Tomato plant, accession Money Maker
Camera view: tilt-top (135 deg); turntable rotation: 120 degrees
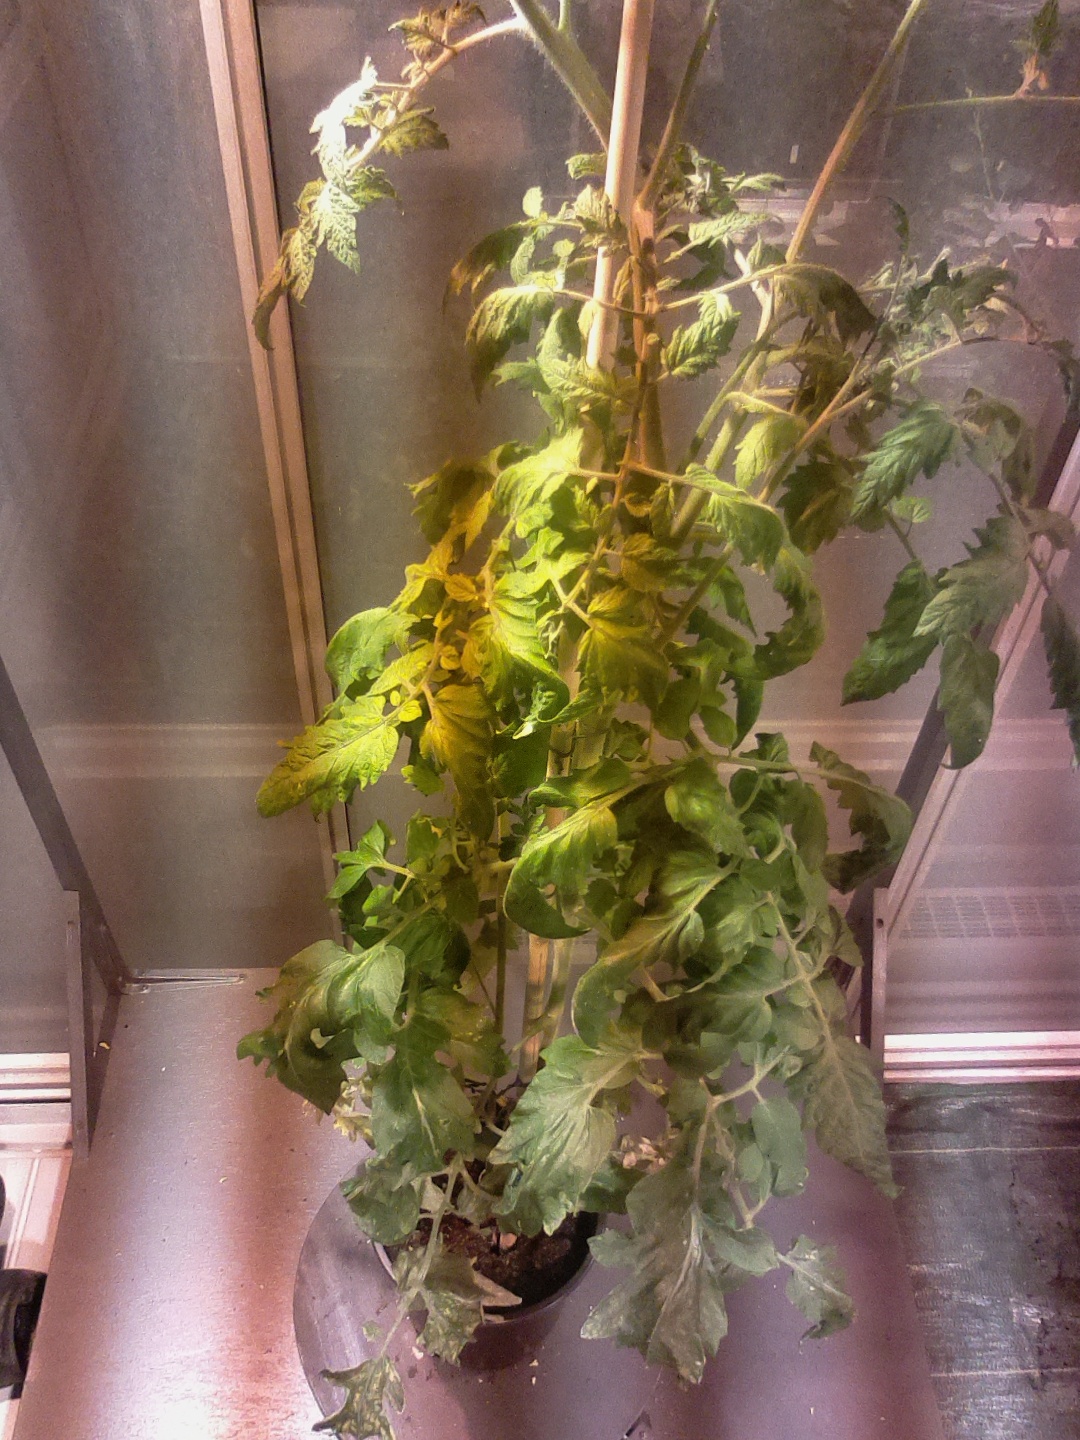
BBCH growth stage 71: 10%-20% of final fruit size